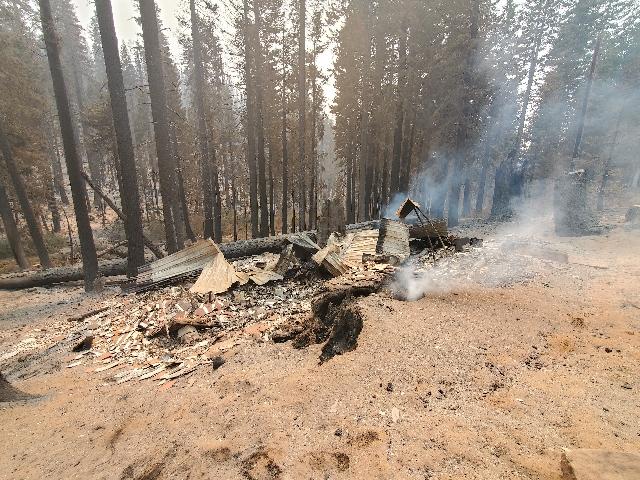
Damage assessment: destroyed